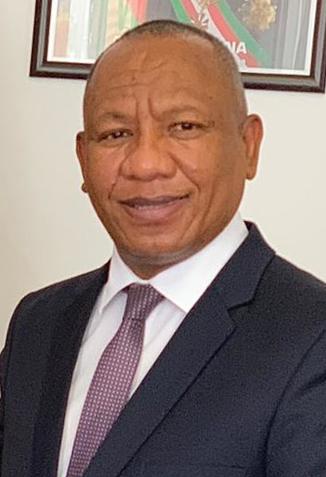
คริสเตียน นิทเซย์

| name = คริสเตียน หลุยส์ นิทเซย์
| image = Кристиан Нтсай (22-12-2020).jpg
| birth_name = คริสเตียน หลุยส์ นิทเซย์
| birth_place = อันท์ซิรานานา, สาธารณรัฐมาลากาซี|มาดากัสการ์
| office = รายชื่อนายกรัฐมนตรีมาดากัสการ์|นายกรัฐมนตรีมาดากัสการ์
| term_start = 6 มิถุนายน ค.ศ. 2018
| president = เอรี ราจาโอนาริมัมปิอานินารีโว ราโกโตวาโอ แอนดรี ราโจเอลินา
| predecessor = โอลิวิเยร์ มาตาฮาฟี โซโลนันดราซานา
| party = นักการเมืองอิสระ
| nationality = มาดากัสการ์
| occupation = นักเศรษฐศาสตร์
| caption = นิทเซย์ ใน ปี 2020
คริสเตียน หลุยส์ นิทเซย์ () เป็นนักการเมืองมาลากาซีซึ่งปัจจุบันเป็นรายชื่อนายกรัฐมนตรีมาดากัสการ์|นายกรัฐมนตรีมาดากัสการ์
==อ้างอิง==
หมวดหมู่:บุคคลที่เกิดในปี พ.ศ. 2504
หมวดหมู่:บุคคลที่ยังมีชีวิตอยู่
หมวดหมู่:นายกรัฐมนตรีมาดากัสการ์